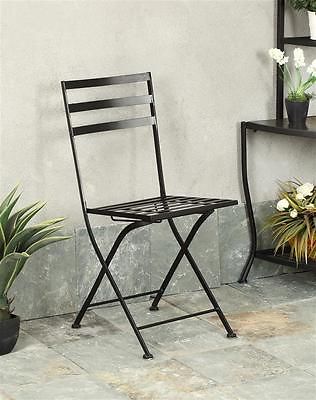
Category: chair